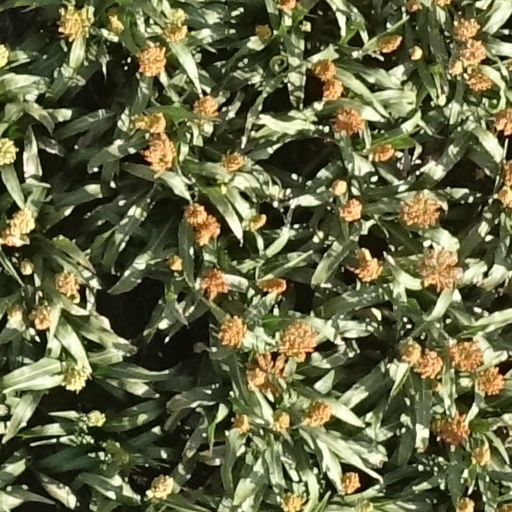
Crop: sorghum